Gazi Pir

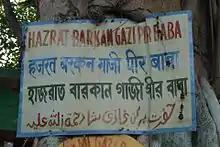
Plate at the shrine in Kolkata.

Rani Rasmani, who created the Dakshineswar Kali Temple in Kolkata in 1847, had a dream in which Gazi Pir told her to build a shrine for him under a peepal tree outside what became the riverside gate of Belur Math in the early 20th century. Ramakrishna Paramahansa used make offerings (sinni) there.